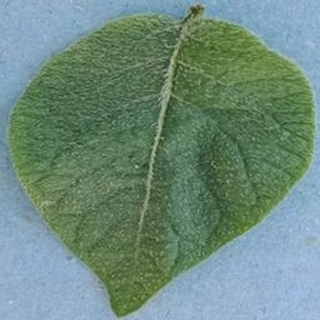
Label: healthy_potato